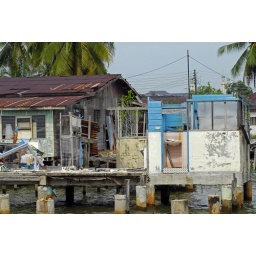
Brunei Darussalam, Bandar Seri Begawan, view of a damaged residential structure over river with open view on bathroom